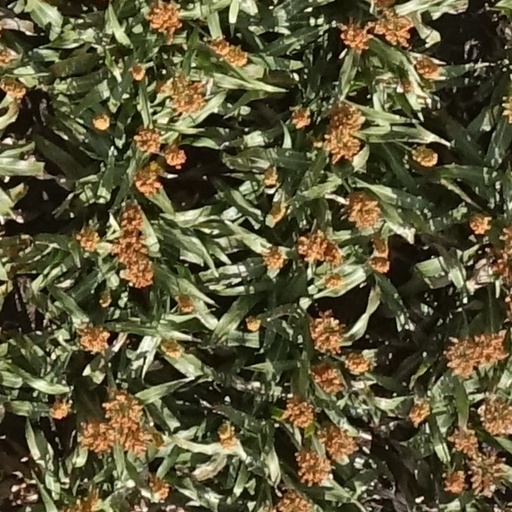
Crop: sorghum